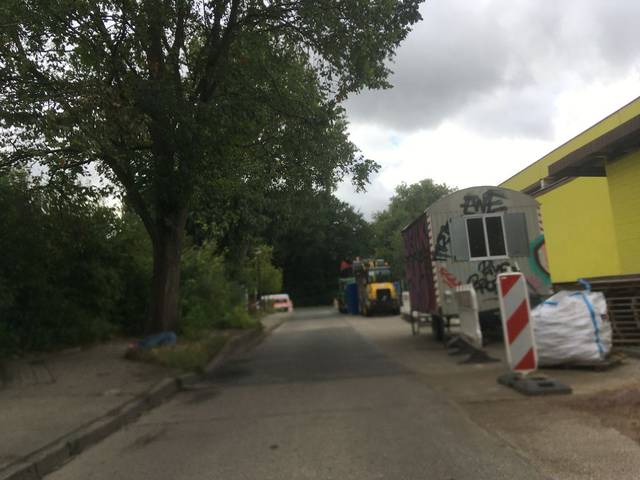
Region: Germany
Coordinates: 52.527, 13.516